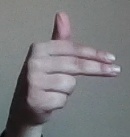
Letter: ghain